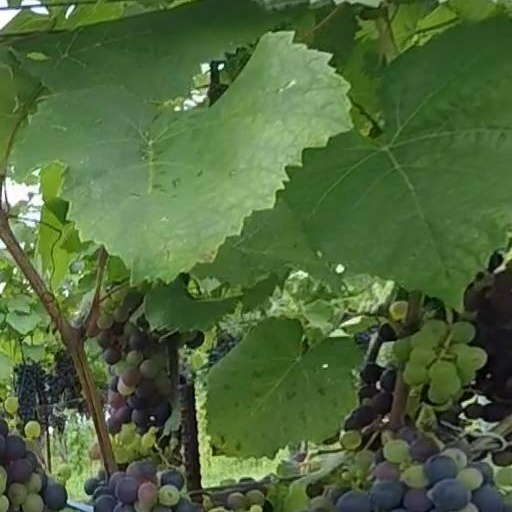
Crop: grape